Old Man Willow

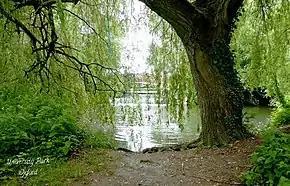
A large willow tree where Tolkien used to walk

Tolkien made a careful pencil and coloured pencil drawing of Old Man Willow while he was writing the chapter "The Old Forest"; Wayne Hammond and Christina Scull call it "a fine example" of the drawings he made to support his creative writing. They note that "with a little imagination" a face can just be made out on the right-hand side of the tree above the arm-like branch. Tolkien describes it as a "huge willow-tree, old and hoary"; to the hobbits it seemed enormous, though Hammond and Scull observe that it does not seem so in the drawing. Tolkien's son John suggests that it was based on one of the few unpollarded willows on the River Cherwell at Oxford.